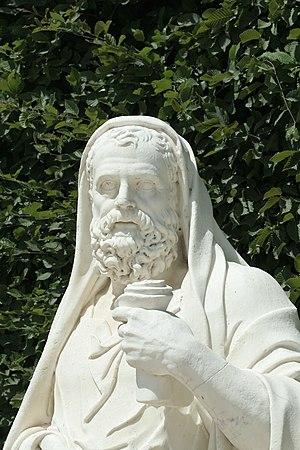
Parc de Versailles, Rond-Point des Philosophes. Lysias, Jean Dedieu inv1850n°9452
Jean Dedieu baptisé à Arles le 6 octobre 1645 et mort dans la même ville le 31 mai 1727 est un sculpteur français. Il est le frère de Pons Dedieu, également sculpteur qui sera le grand-père du peintre Antoine Raspal et l'arrière-grand-père d'un autre peintre arlésien : Jacques Réattu.
Lysias, né en 458 ou en 440, mort vers 380, est l'un des dix orateurs attiques retenus par le Canon alexandrin.
Le Contre Ératosthène est l'un des discours les plus connus de Lysias, l'un des dix orateurs attiques. Dans ce discours, Lysias accuse Ératosthène, un membre des Trente Tyrans qui régnaient à Athènes, en 404, à la suite de la Guerre du Péloponnèse, de divers crimes dont l'assassinat de son frère Polémarque.